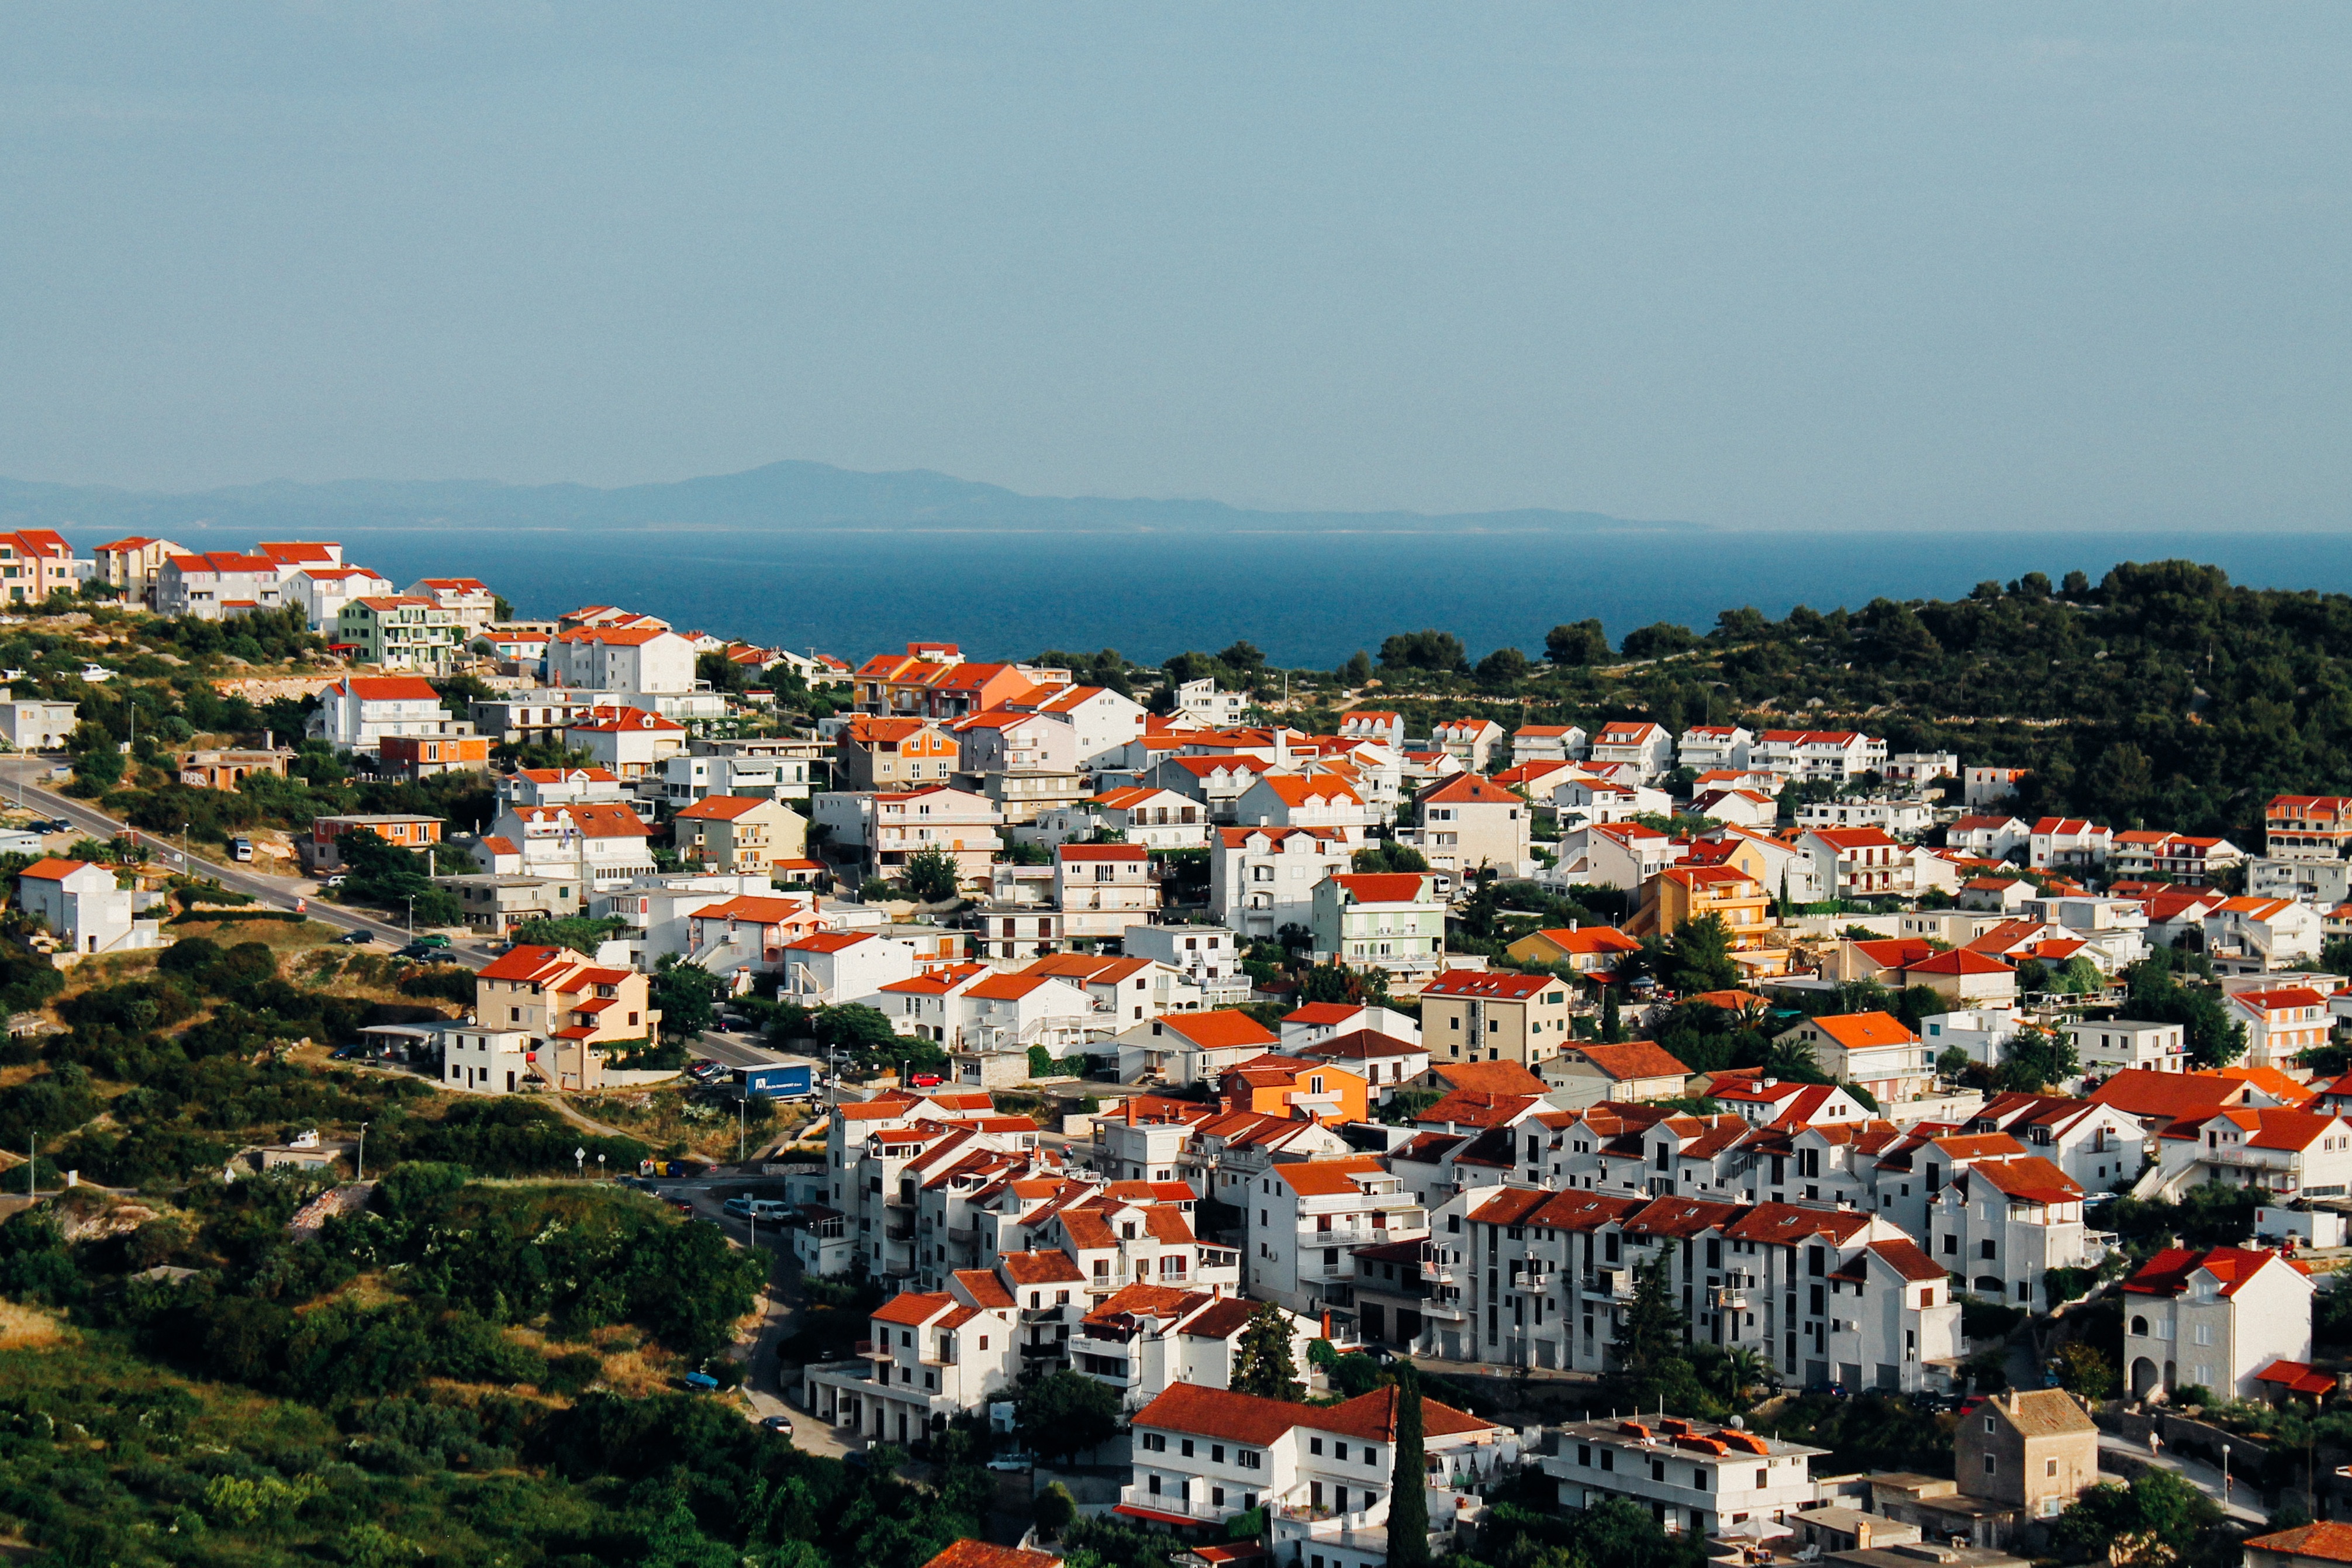
sea, coast, water, ocean, horizon, architecture, skyline, town, view, city, urban, cityscape, panorama, neighborhood, suburb, residence, residential, modern, hills, luxury, buildings, new, contemporary, neighbourhood, bird's eye view, aerial photography, residential area, geographical feature, human settlement